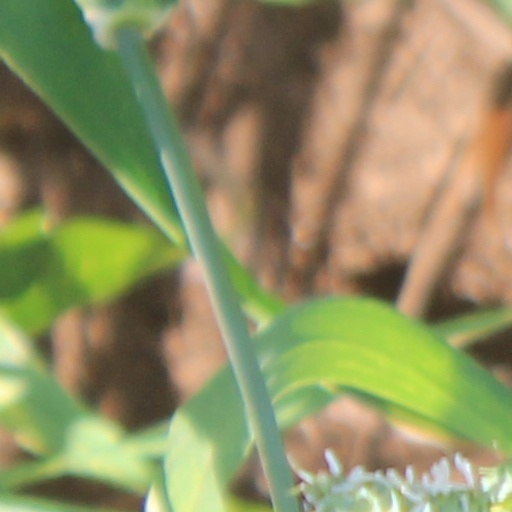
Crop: wheat